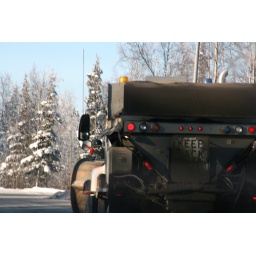
The dirtiest plowing and sanding truck in Eagle River. It is almost as dirty as my pickup. (Photo by Wright.)